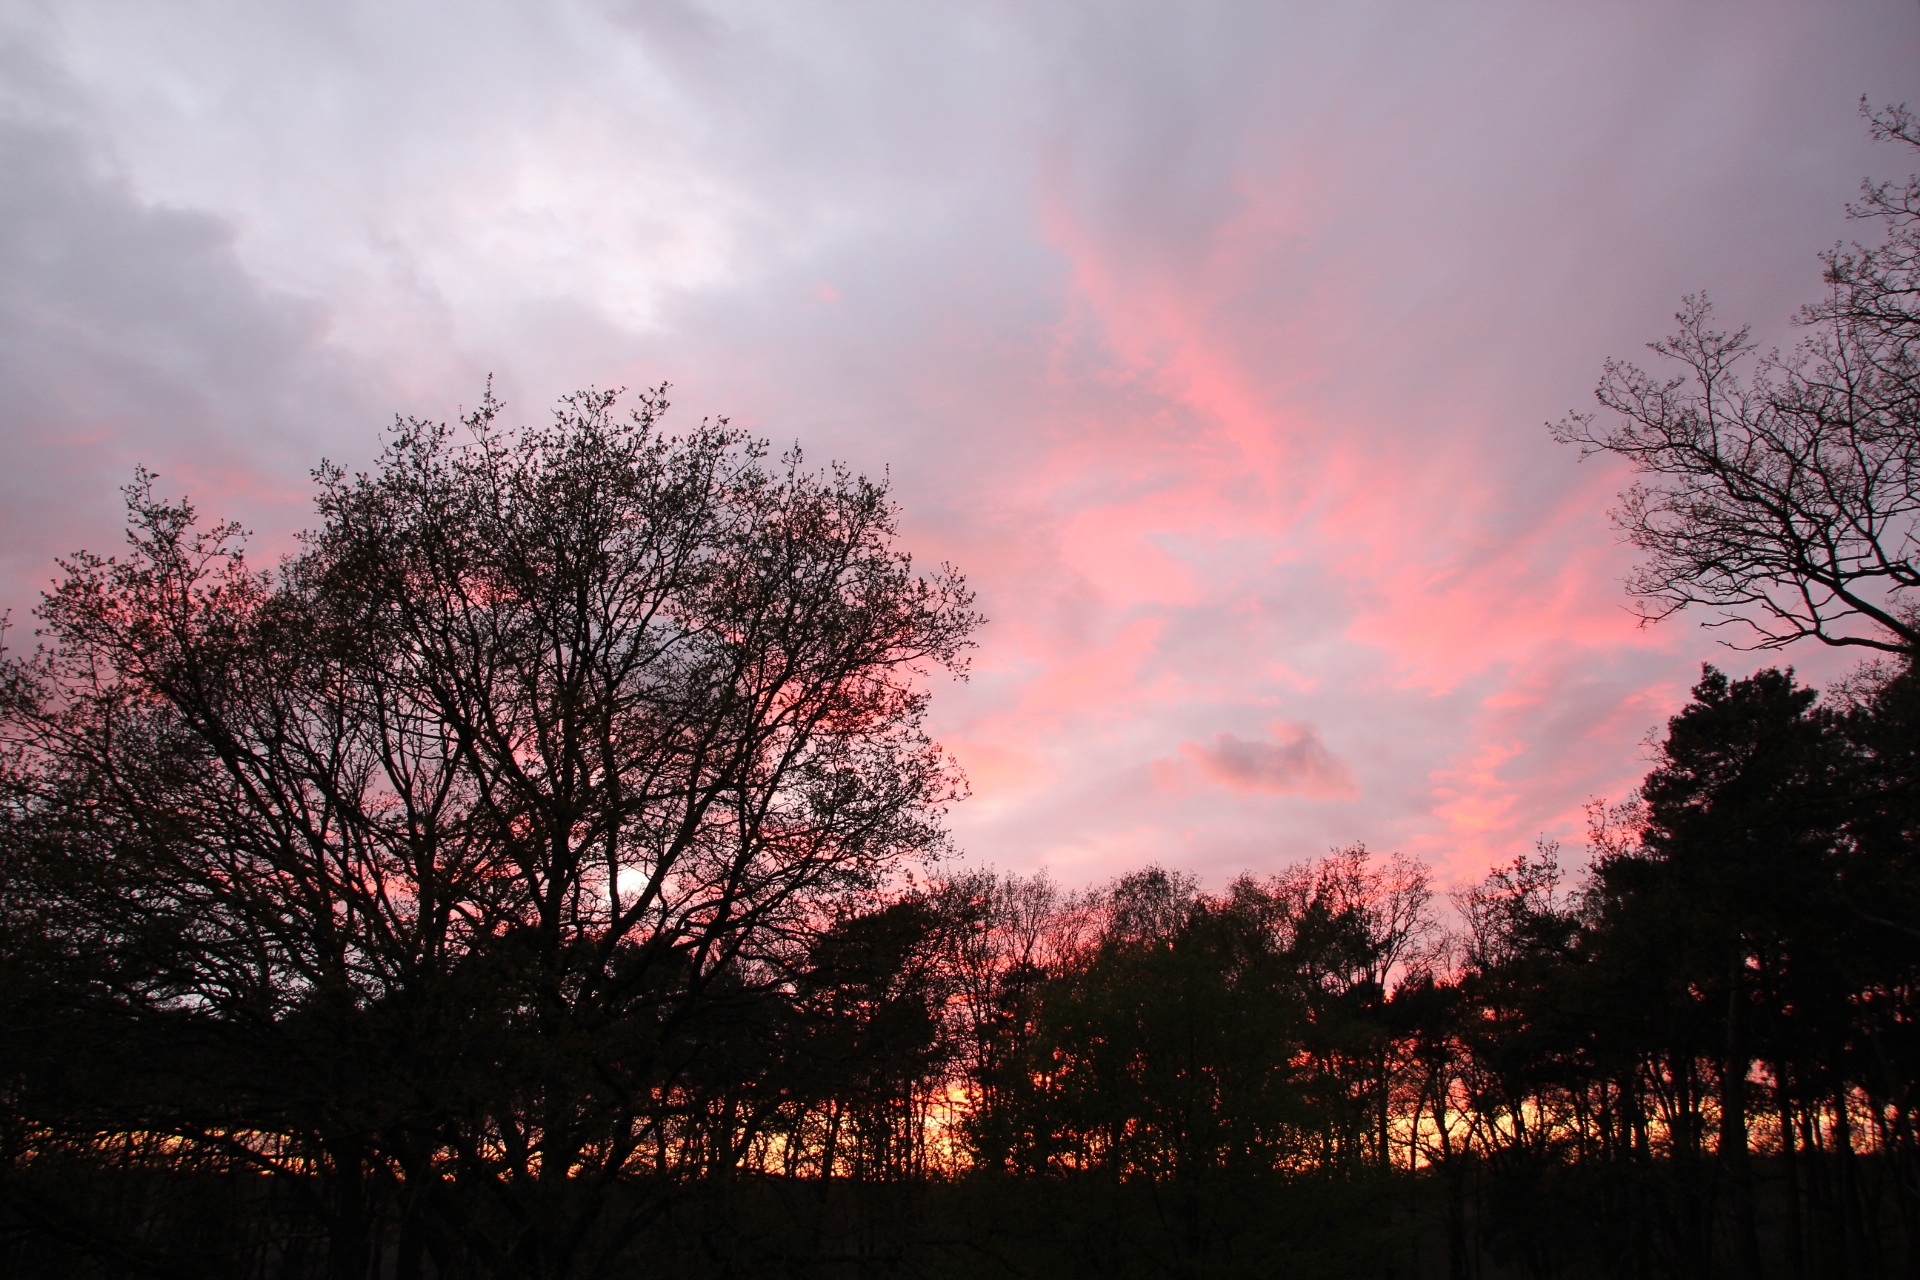
tree, nature, branch, cloud, plant, sky, sunrise, sunset, sunlight, morning, flower, dawn, dusk, evening, trees, afterglow, evening sky, weather mood, atmospheric phenomenon, woody plant, red sky at morning